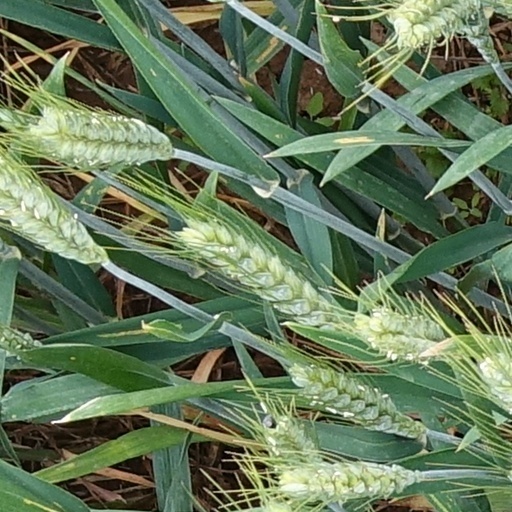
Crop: wheat